Performing arts

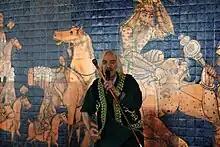
Valiollah Torabi, Iranian naqqāl (storyteller) of Shahnameh

Starting in the 6th century BC, the Classical period of performing art began in Greece, ushered in by the tragic poets such as Sophocles. These poets wrote plays which, in some cases, incorporated dance (see Euripides). The Hellenistic period began the widespread use of comedy.